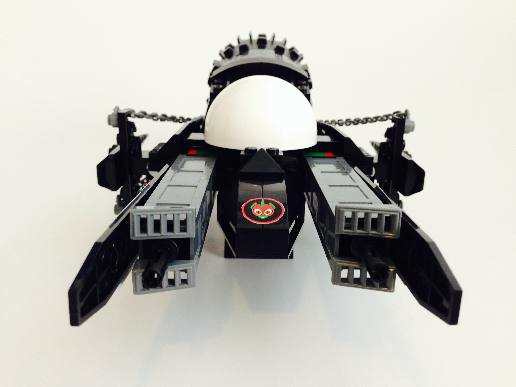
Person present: No